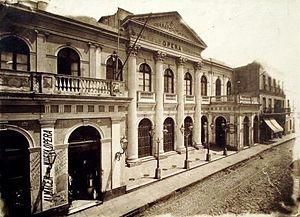
Le Teatro Ópera est un grand théâtre de Buenos Aires situé au n° 860 de l'avenida Corrientes. De nombreux artistes internationaux s'y sont produits, tels que Ava Gardner ou Édith Piaf, ainsi que le Lido ou les Folies Bergère.